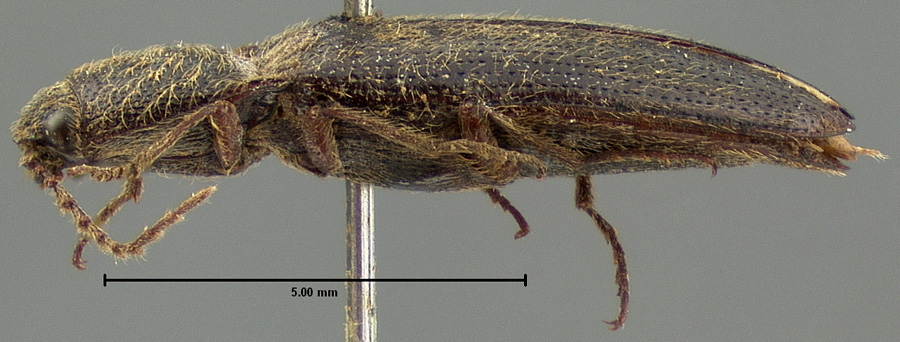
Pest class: clickbeetles_wireworms